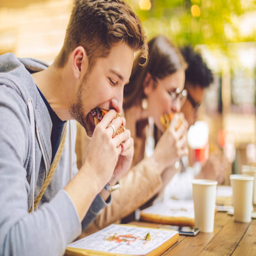
friends spending time together in the city